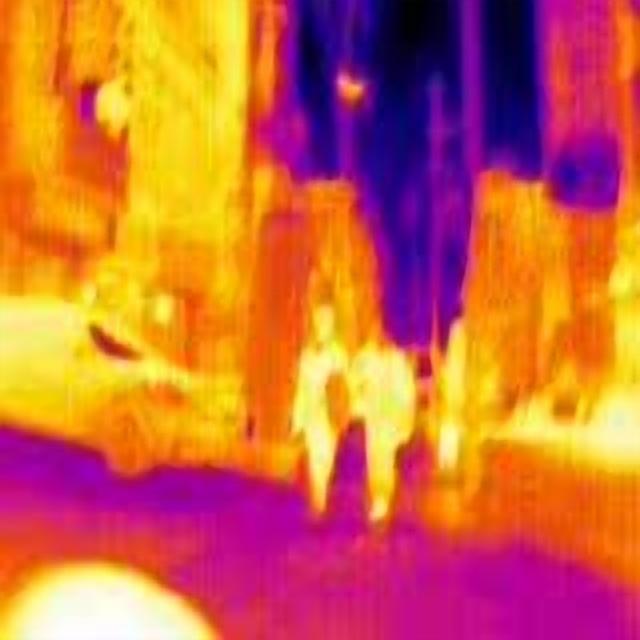
Detected objects:
label: person
label: person